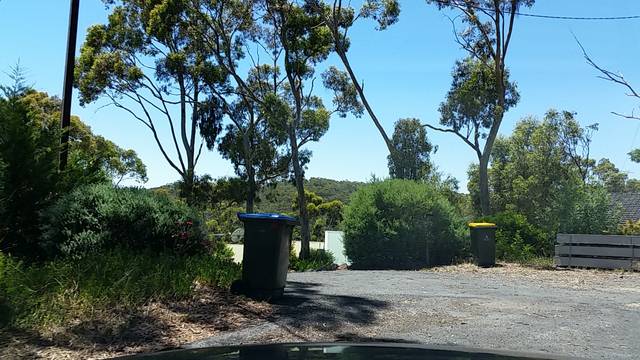
Region: Australia
Coordinates: -34.989, 138.673